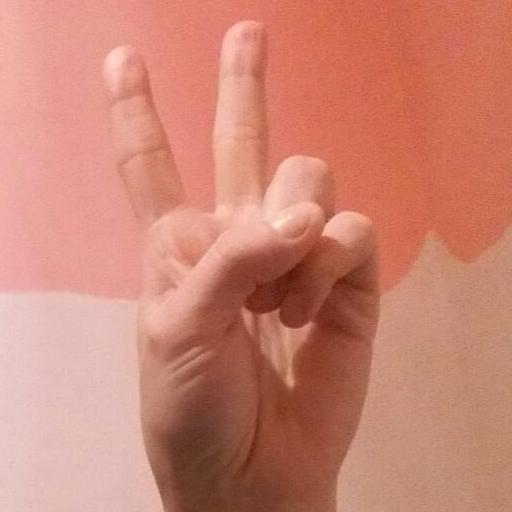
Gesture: peace